196th Attack Squadron

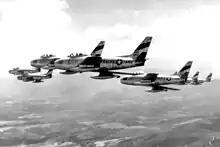
196th FIS F-86As in formation, 1954

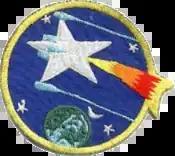
196th Fighter-Interceptor Squadron emblem

The squadron was reorganized at Norton the same day it was relieved from active duty, although it took until January 1953 before it re-equipped with the long-range F-51H Mustang and operationally-gained by TAC.